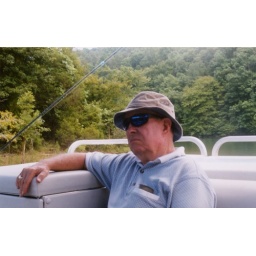
Daddy on a boat in an Alabam lake on a hot July afternoon.